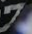
Number: 7